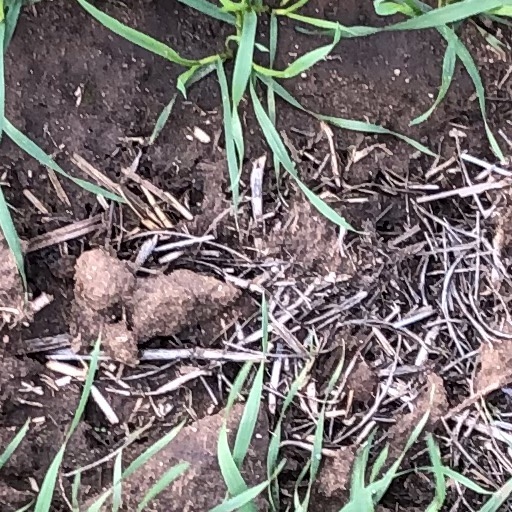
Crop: wheat